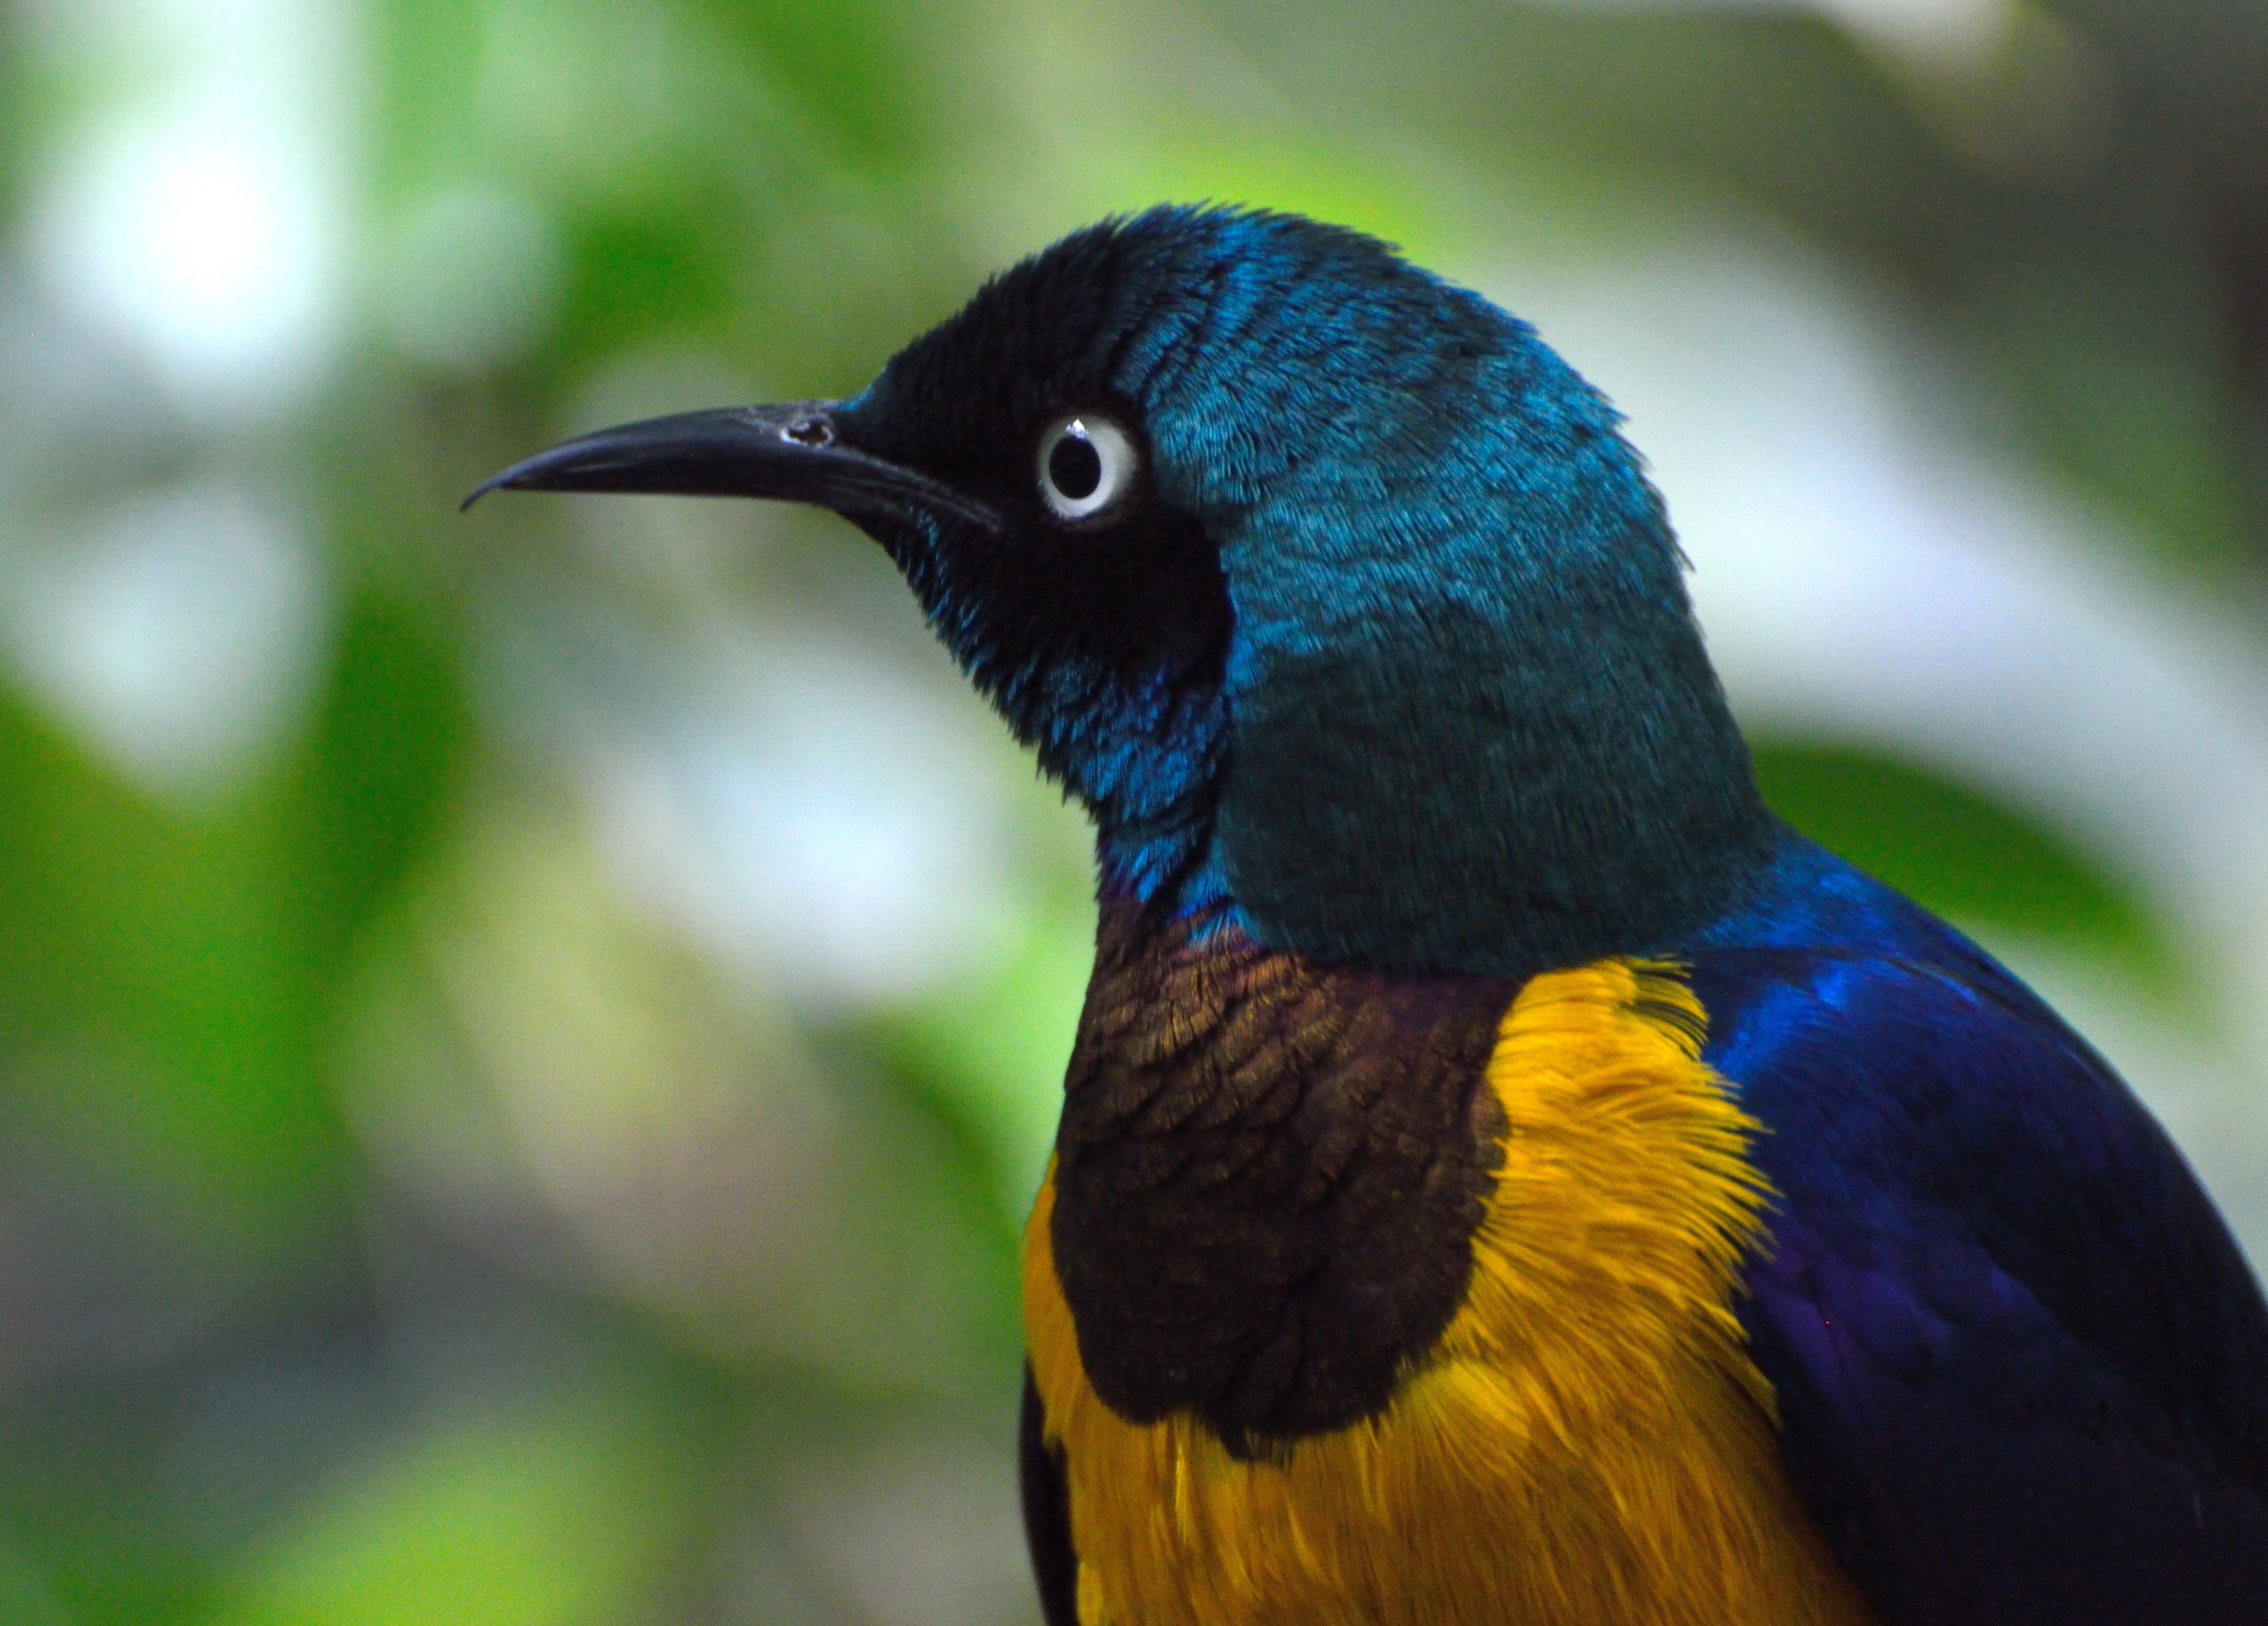
nature, bird, wildlife, beak, colorful, fauna, close up, vertebrate, exotic, coraciiformes, perching bird, green jay, royal starling, blue green yellow